Veronica Fontana

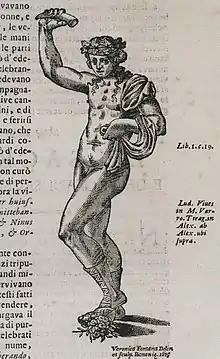
"Bacchante" by Veronica Fontana. First published in Lorenzo Legati's "Museo Cospiano, annesso a quello del famoso Ulisse Aldrovandi", Bologna, 1677

Fontana was the daughter of the engraver Domenico Maria Fontana, and was a native of Parma, although she would be associated with Bologna for much of her career. She was inspired by the example of the engraver Teresa Maria Coriolano, also of Bologna, and was encouraged in her pursuits by Elisabetta Sirani, with whom she took lessons; she also studied with her father. Fontana was proficient in woodcarving, and understood the effects of "chiaroscuro", and her work was well-regarded during her lifetime. During her career she produced portraits and book illustrations as well as single sheet pieces.